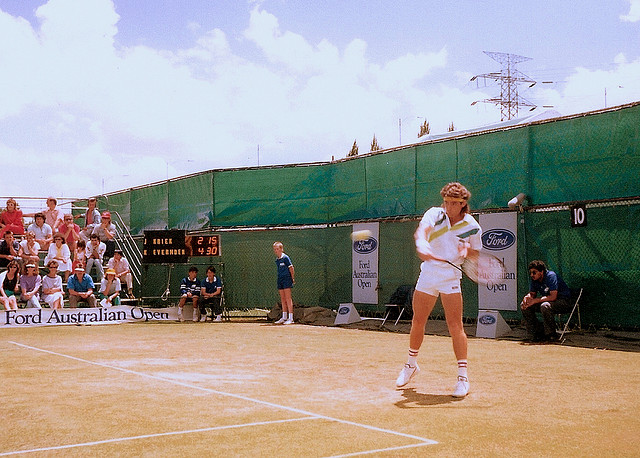
user: Given an image and a question. Answer the question in a short answer. Question: What tennis move is this? Short Answer:
assistant: backhand